2020 Singaporean general election

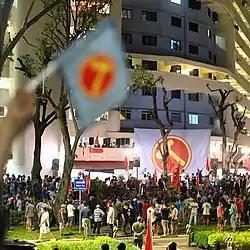
Workers' Party supporters in Hougang Avenue 5 at the night on the election day celebrating the party's victory, which contravened the social distancing measures according to Wong in a separate virtual conference on 17 July.

Workers' Party leader Pritam Singh said he was "grateful" and "humbled" at the support WP received, adding that he was "not feeling euphoric at all" and acknowledged "a lot of work to do". He reminded the successful candidates to keep their feet "firmly grounded" after the WP secured a second GRC in Sengkang and held onto Aljunied and Hougang with increased margins. In a Facebook post, he wrote that he looked forward to doing his best serving as leader of the opposition.